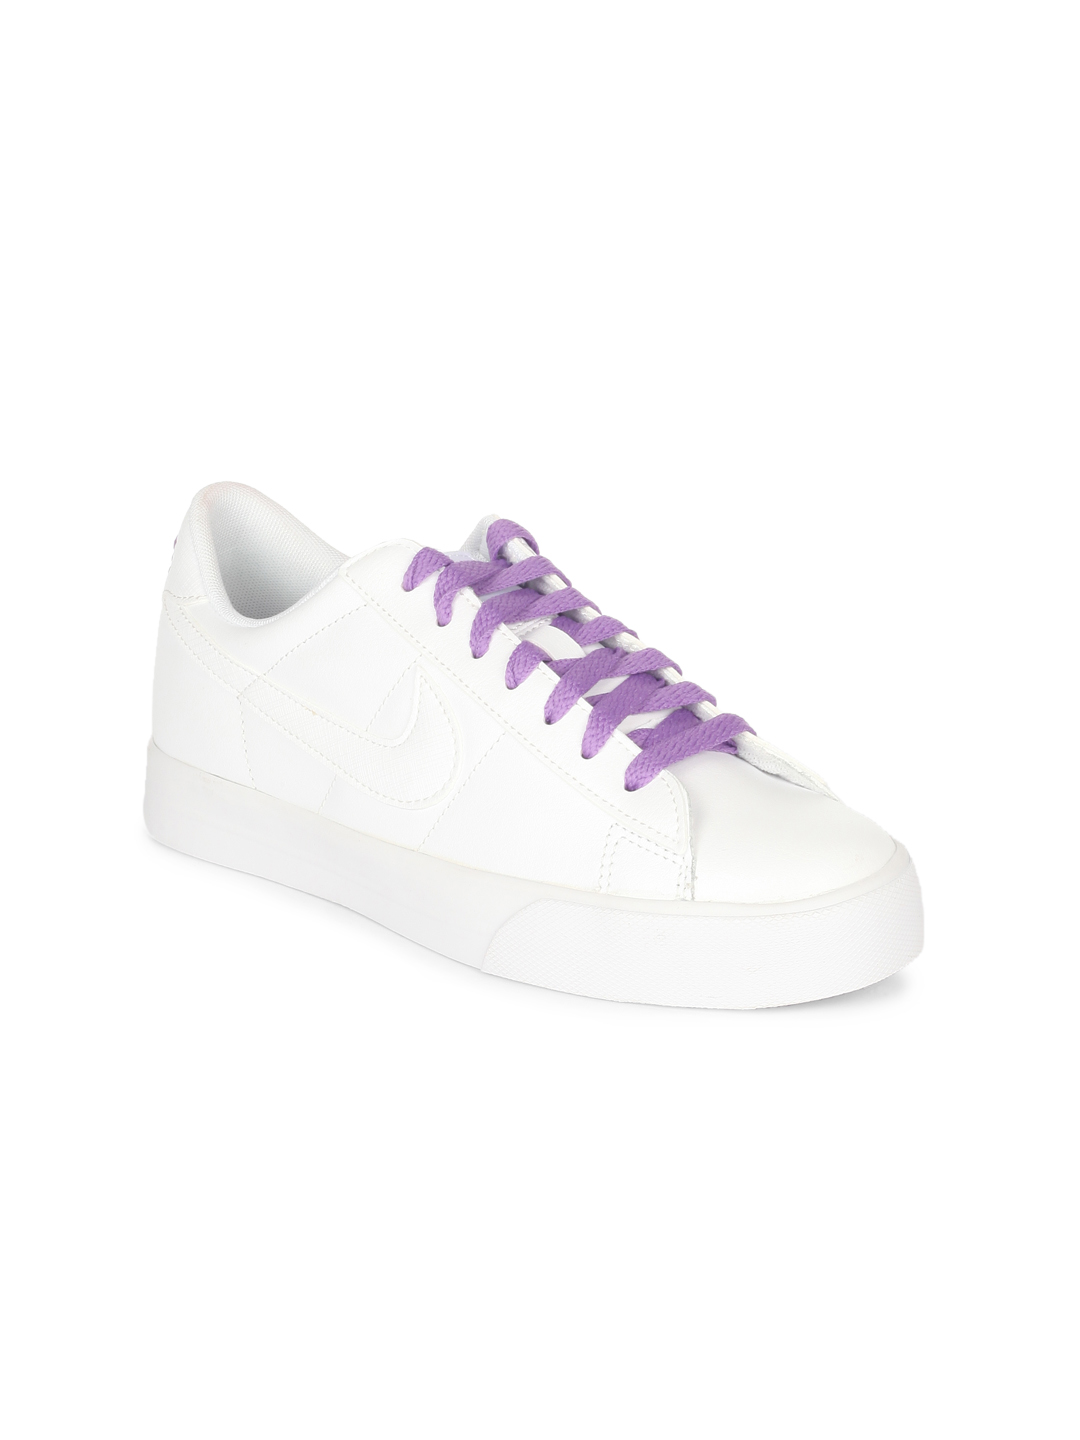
Nike Women White Sweet Classic Leather Shoes
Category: Footwear / Shoes / Casual Shoes
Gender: Women
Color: White
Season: Summer 2012
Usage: Casual